Saint-Prix, Val-d'Oise

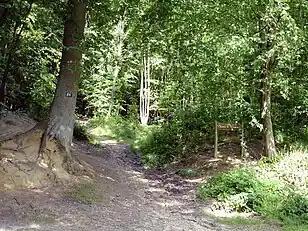
The "Chemin de l'Entonnoir" in the forest of Montmorency.

Saint-Prix is a French commune located in the Val-d'Oise department, in the Île-de-France region.